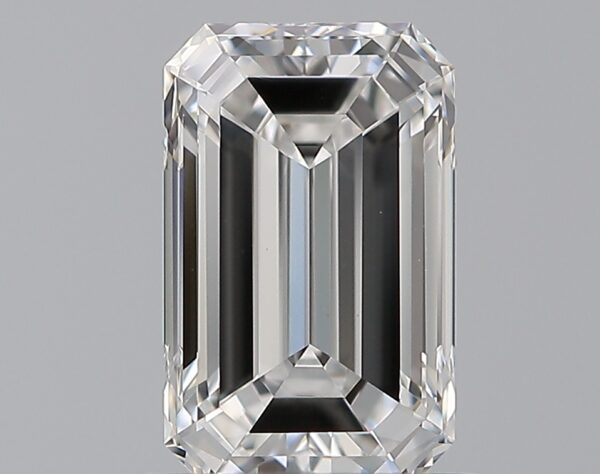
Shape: emerald
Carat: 1
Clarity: VVS2
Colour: D
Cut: EX
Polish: EX
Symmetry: VG
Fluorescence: F
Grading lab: GIA
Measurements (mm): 7.26 x 4.54 x 3.08